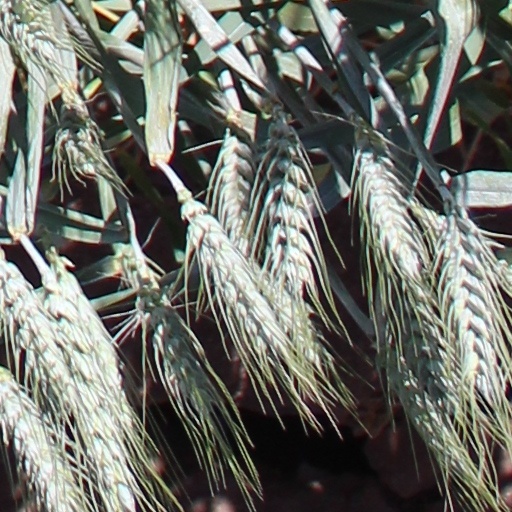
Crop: wheat